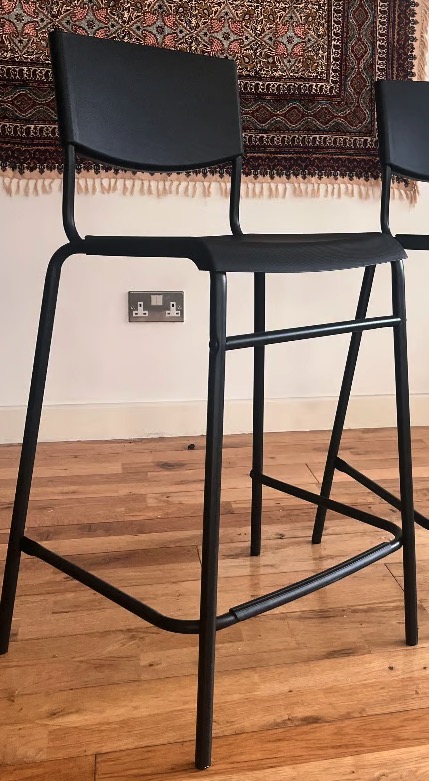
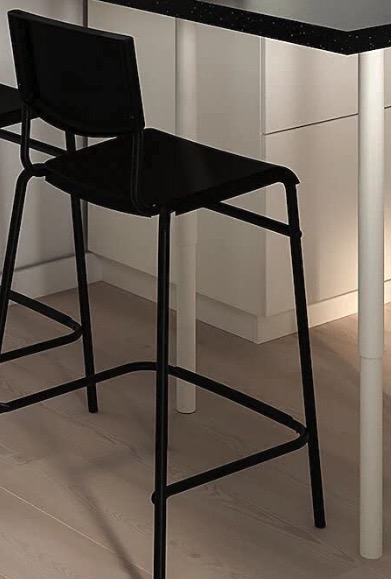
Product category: stool
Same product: yes